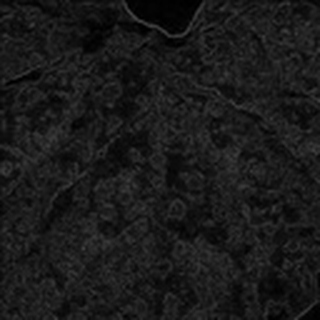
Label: cotton_powdery_mildew